Newport City, Metro Manila

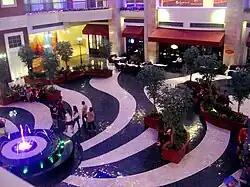
Newport Mall atrium

Newport Mall is a lifestyle mall development of Megaworld Lifestyle Malls located inside Newport World Resorts complex.